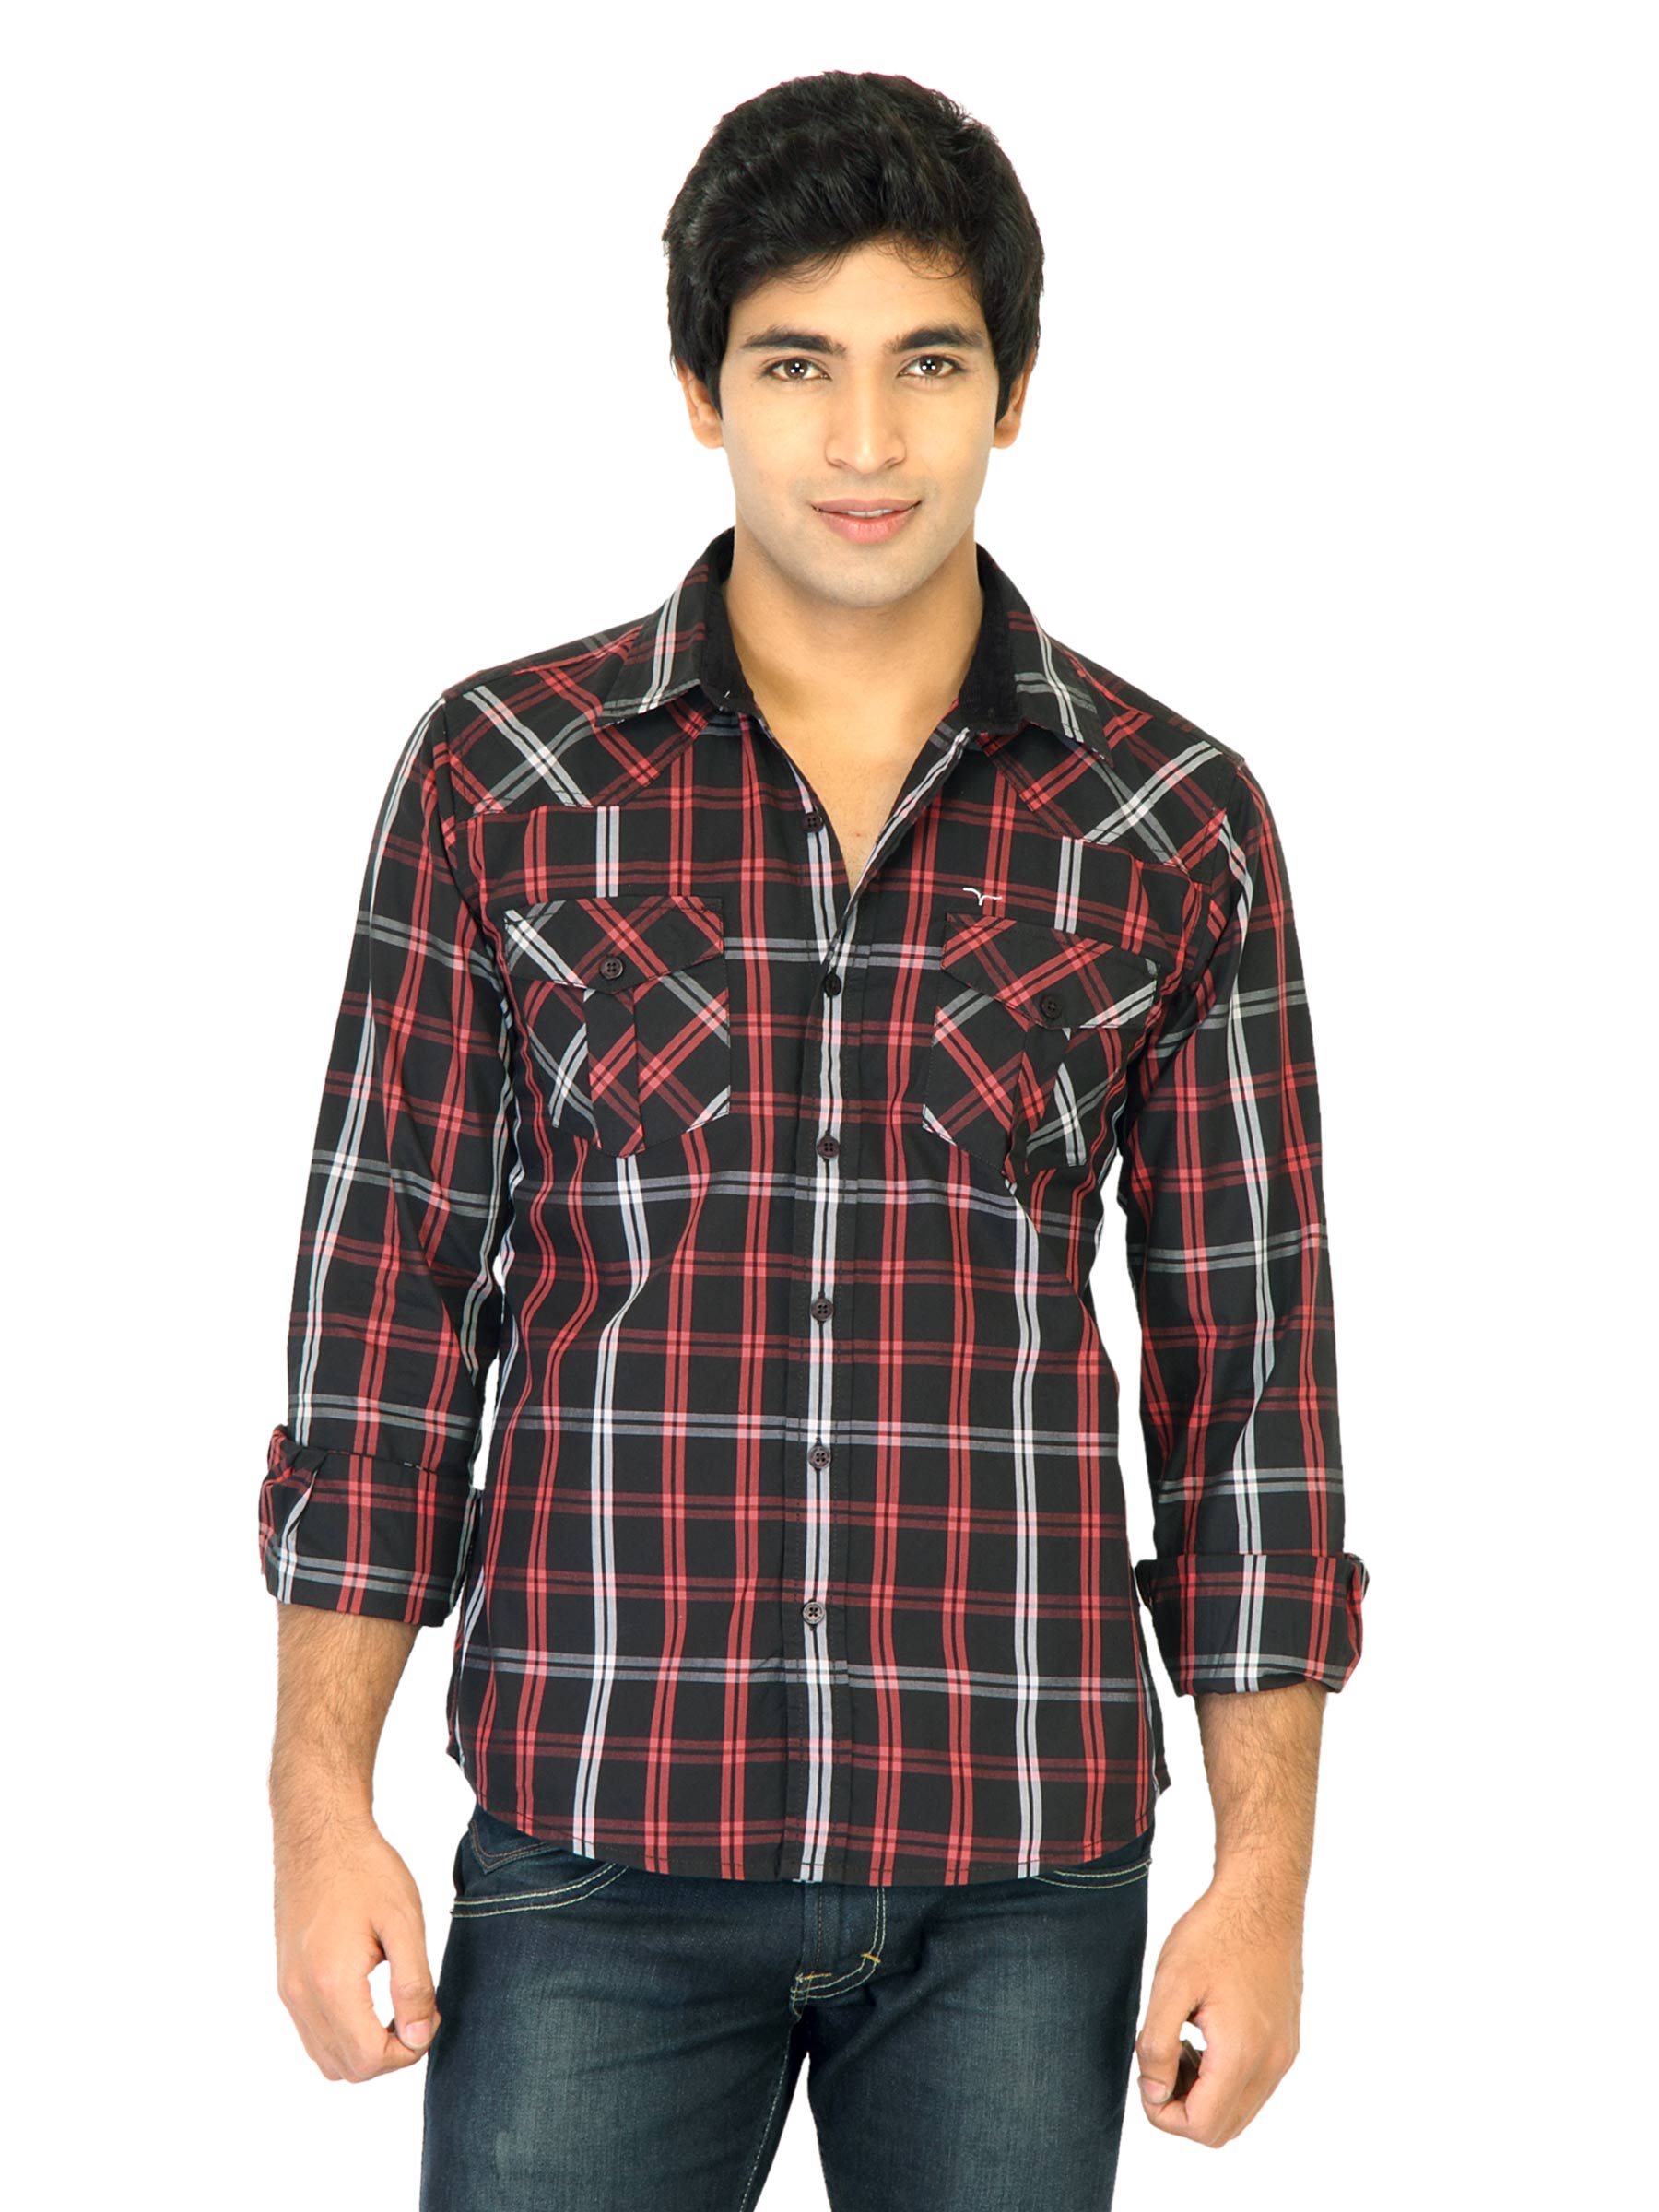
Flying Machine Men Check Red Shirts
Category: Apparel / Topwear / Shirts
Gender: Men
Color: Red
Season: Fall 2011
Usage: Casual